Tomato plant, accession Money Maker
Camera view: vertical (180 deg); turntable rotation: 150 degrees
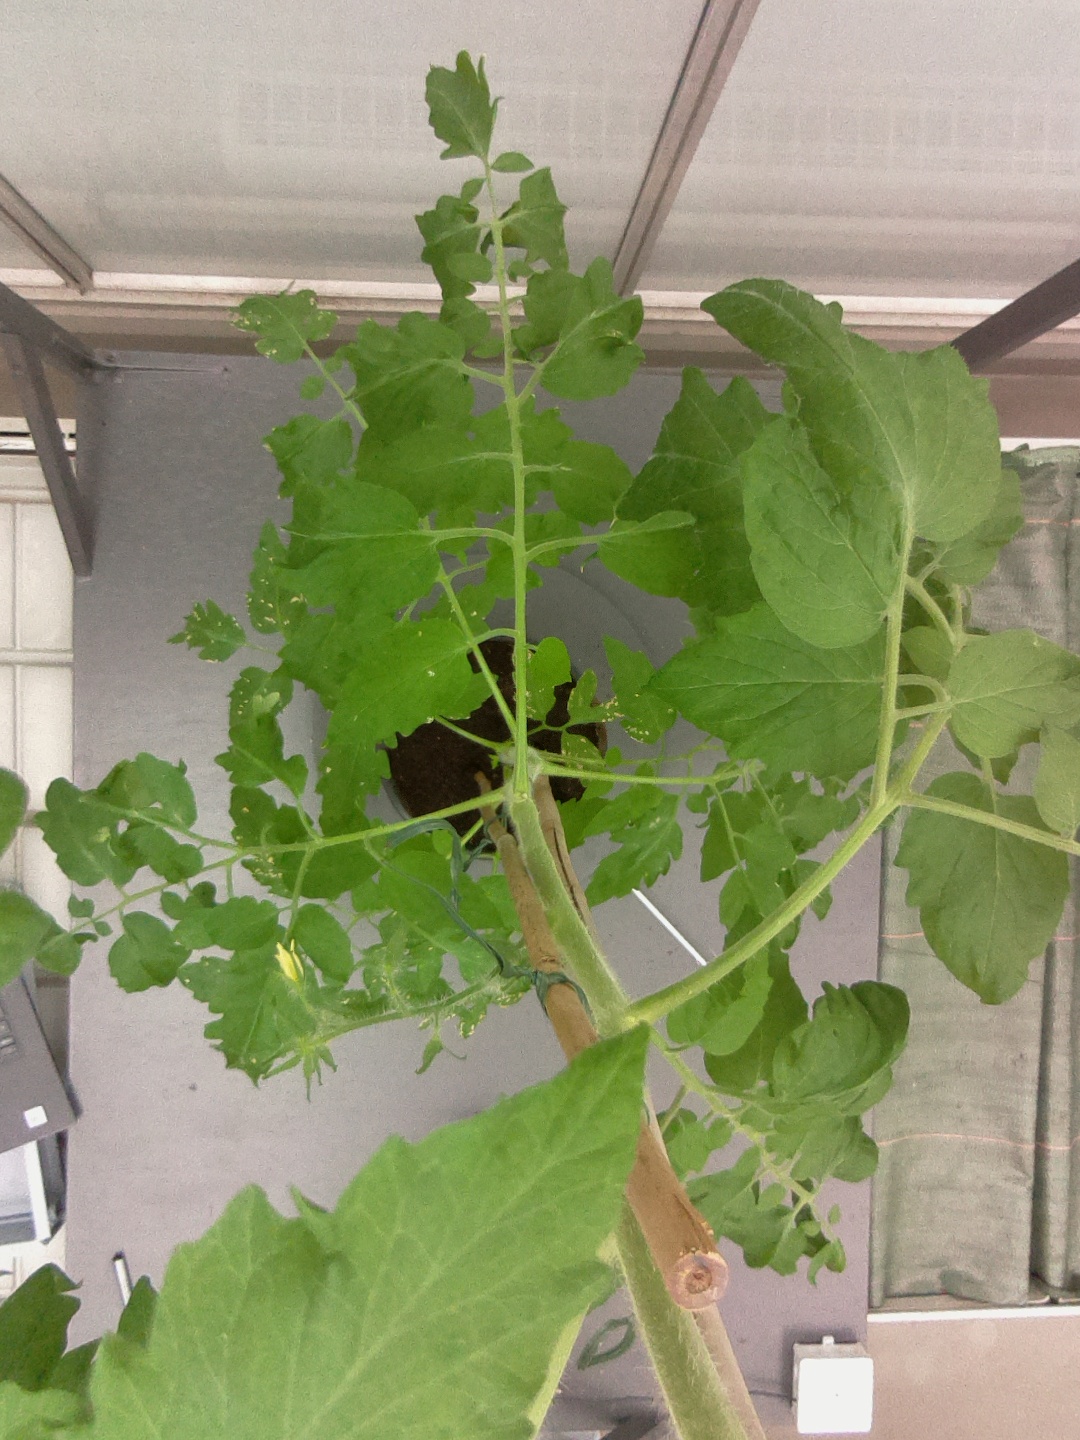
BBCH growth stage 66: Full flowering, 60%-70% of flowers open, more petals falling